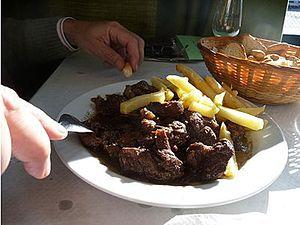
Civet de sanglier en Espagne
Le civet de sanglier est un mets considéré comme l'archétype de la bonne chère. Gros gibier, le sanglier fournit une viande ferme et maigre, qu'il est conseillé de faire mariner. Sa chair sombre, qui fonce avec l'âge, au goût très prononcé, s'accorde en civet avec de grands vins rouges. Pour les gourmets que rebute le goût corsé de cet animal, on peut lui substituer la viande de marcassin dont les saveurs sont moins prononcées.